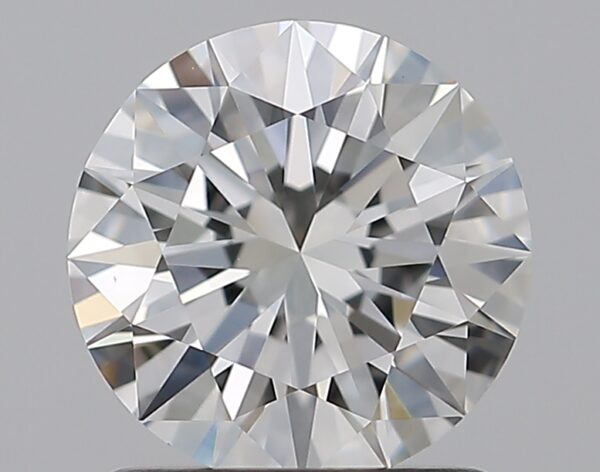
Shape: round
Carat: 1.2
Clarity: VVS2
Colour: G
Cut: EX
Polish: EX
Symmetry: EX
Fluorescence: ST
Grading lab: GIA
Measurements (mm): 6.87 x 6.9 x 4.17